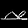
Label: Sandal